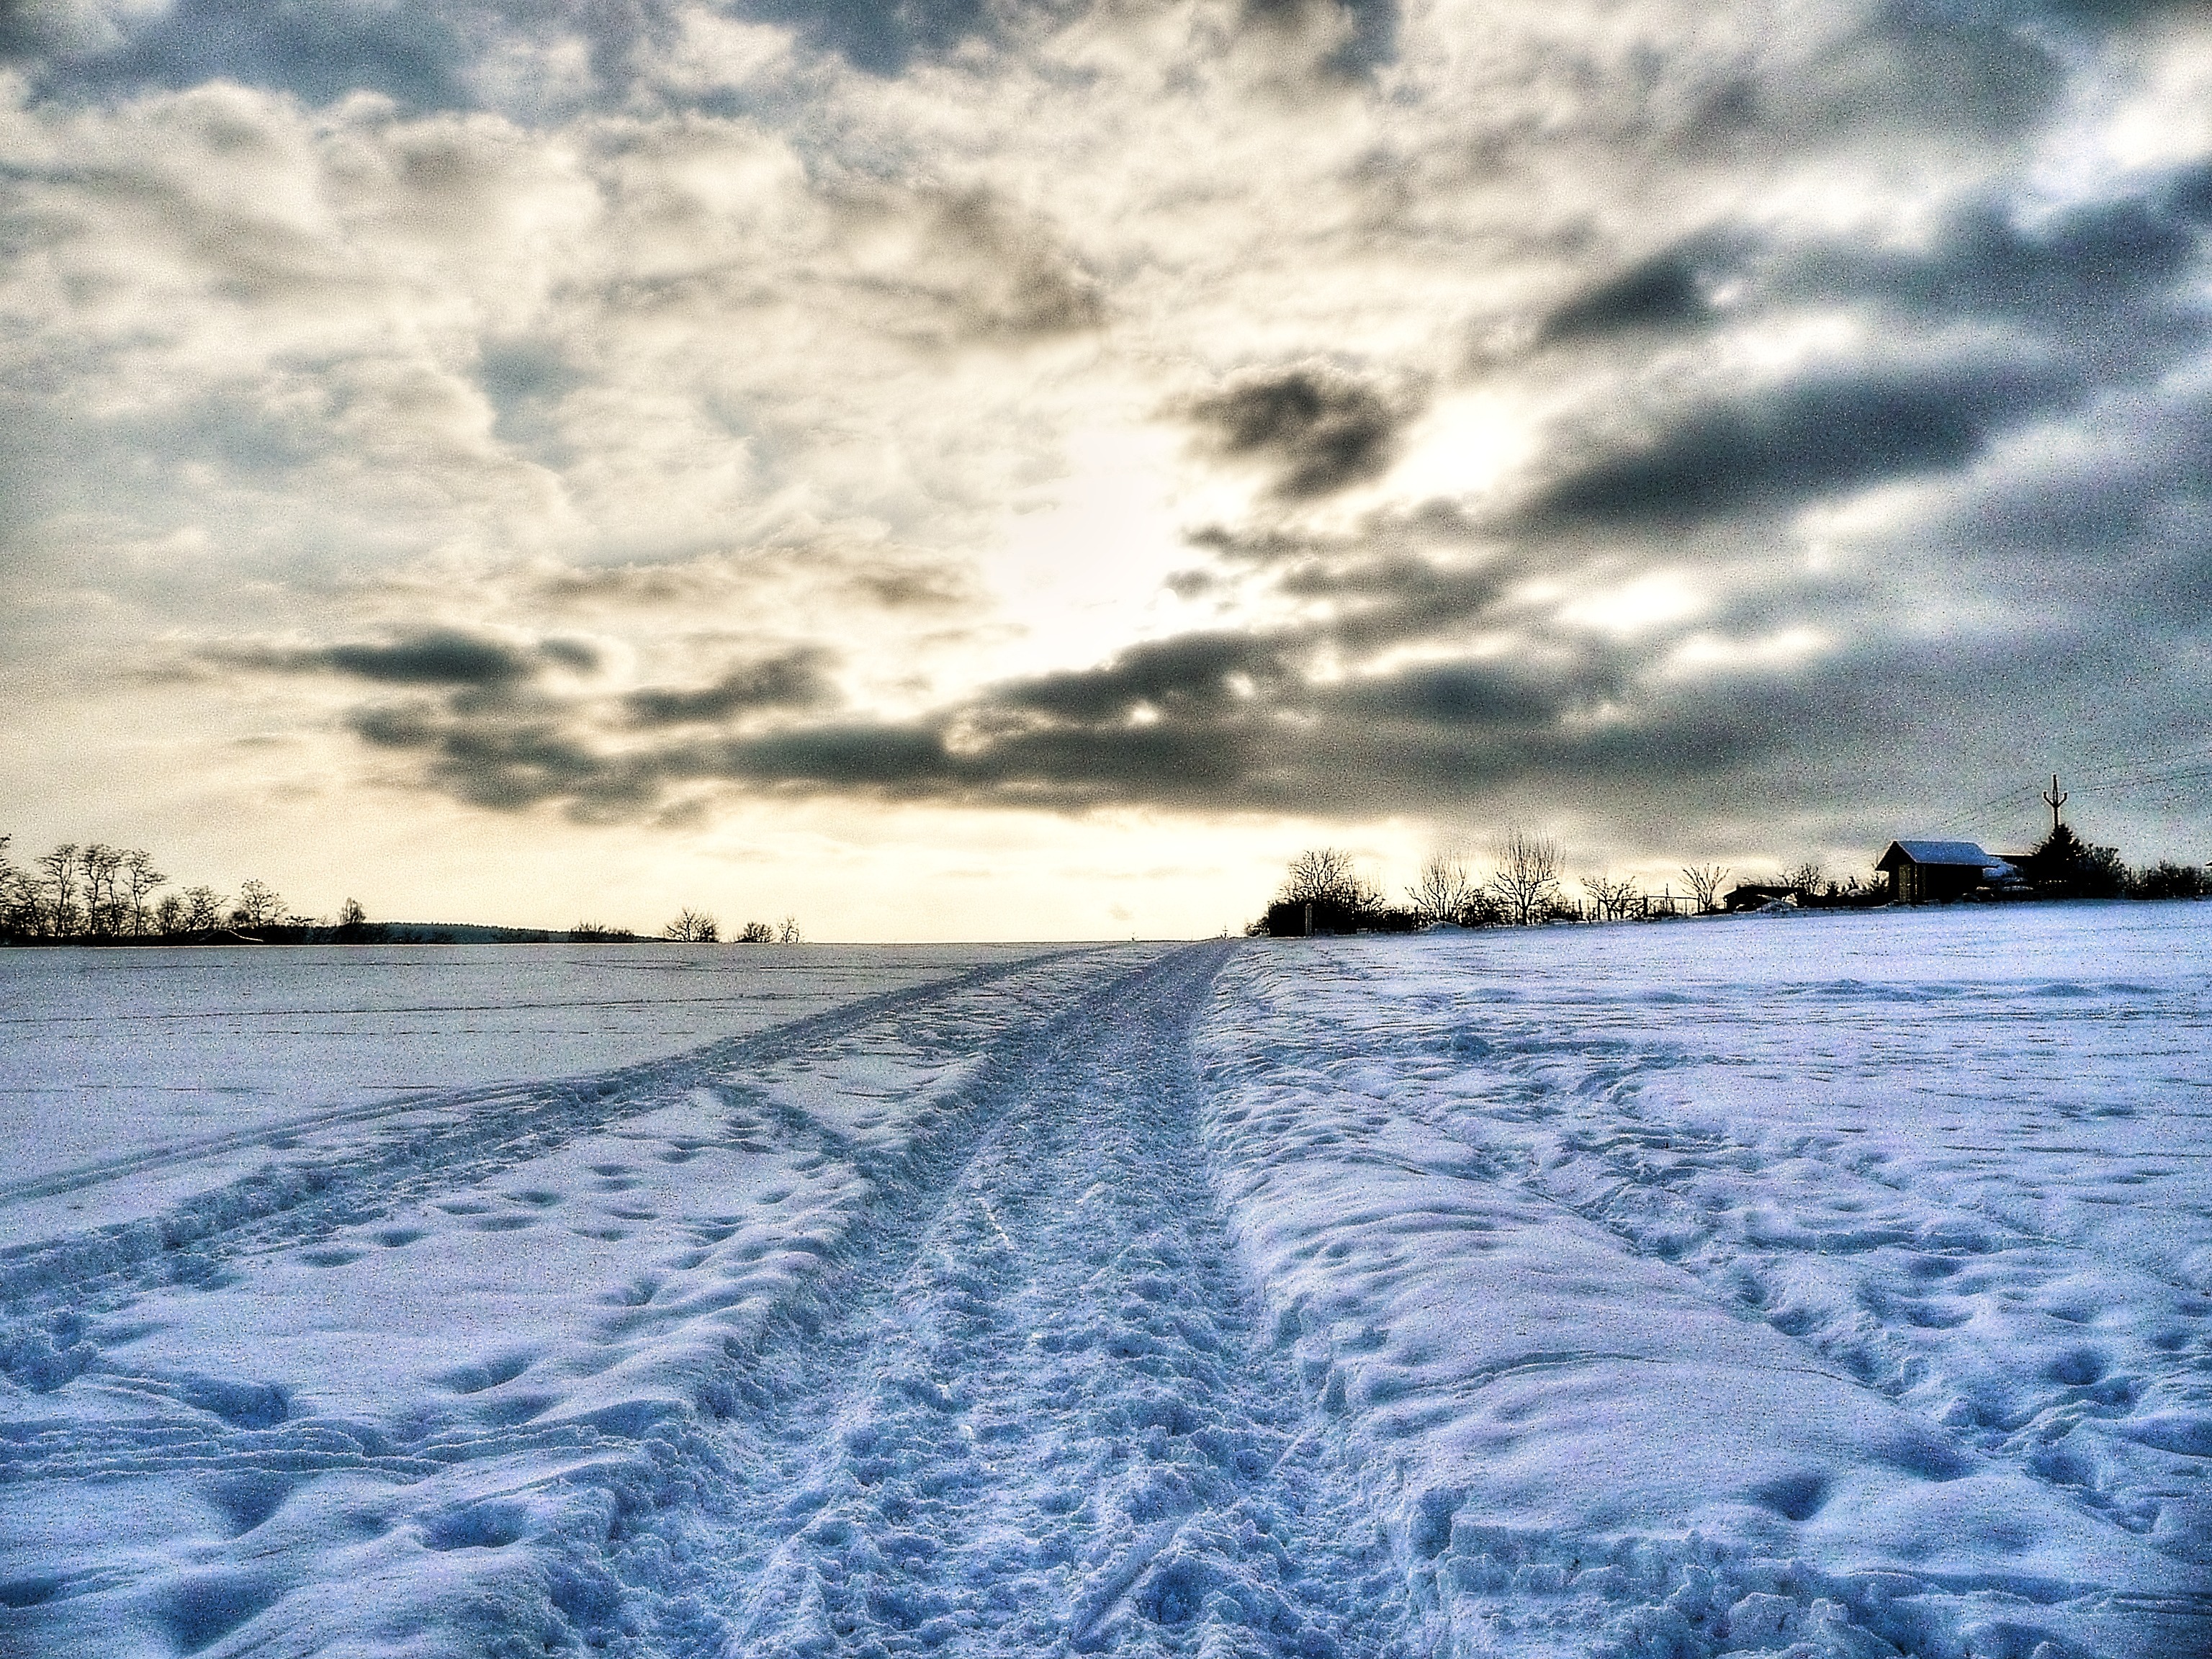
sea, nature, ocean, horizon, snow, winter, cloud, sky, white, boat, shore, wave, ice, vehicle, weather, arctic, season, background, snowman, wind wave